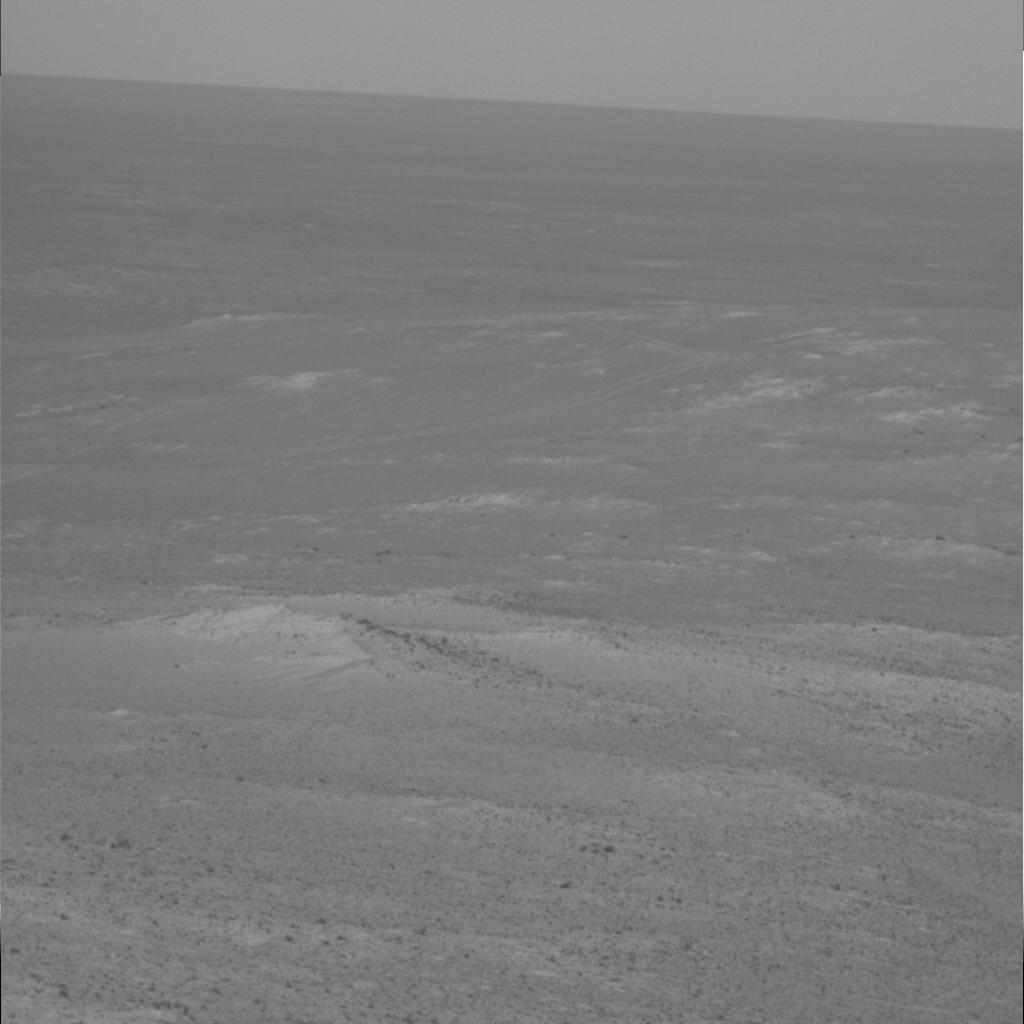
Surface features visible: Rock Outcrops, Rocks (Misc), Soil, Distant Vista, Sky